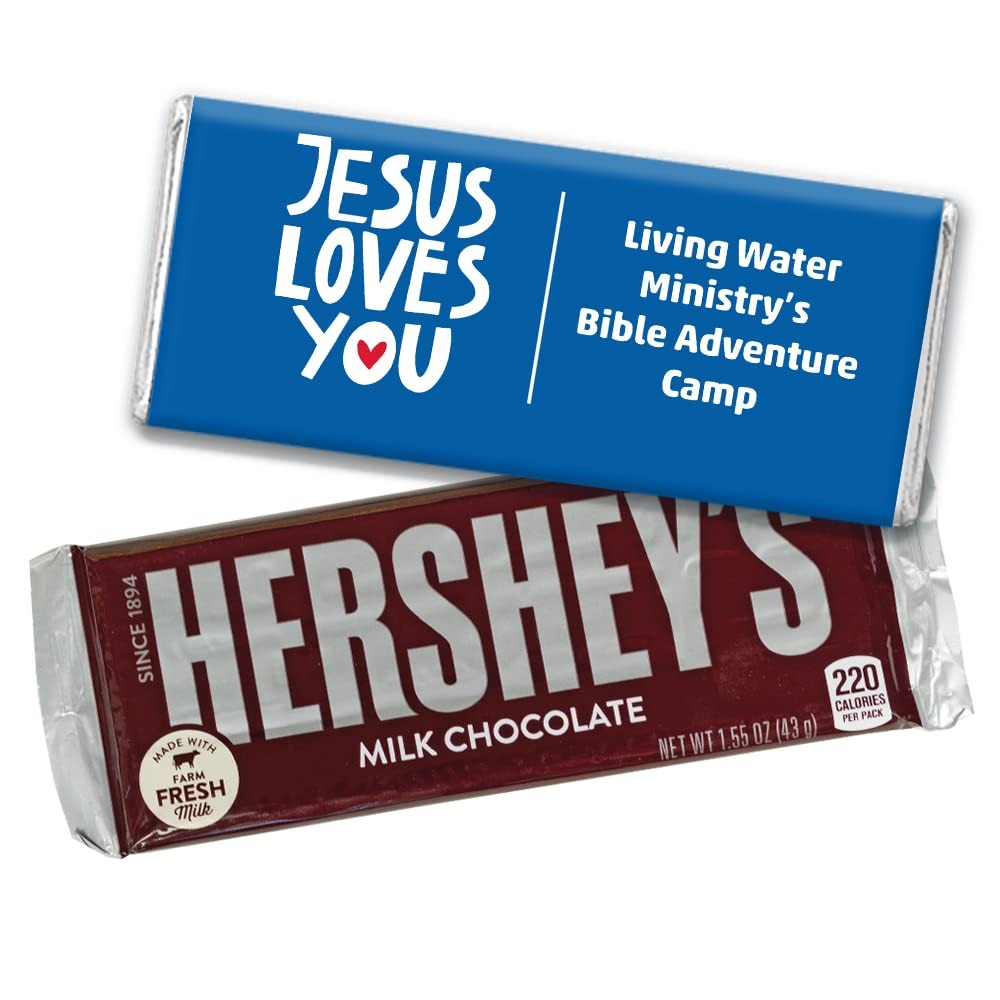
Item Name: 36ct Personalized Jesus Loves You Vacation Bible School Religious Candy Party Favors Chocolate Bars & Wrappers (36 Pack)
Product Description: Celebrate Jesus Loves You Vacation Bible School Religious Candy with our custom candy bar party favors. Available in three sizes, or do it yourself with our wrappers only option. The unique party favors are the sweetest addition to your goodie bags, or bulk candy buffet. Candy orders ship with free cold pack packaging as needed.
Value: 36.0
Unit: Count

Price: 118.44